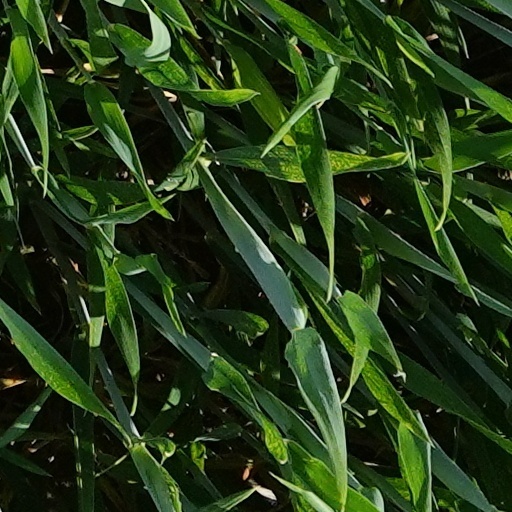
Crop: wheat